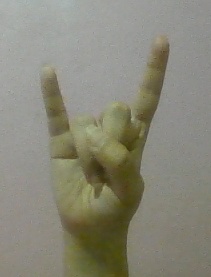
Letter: la